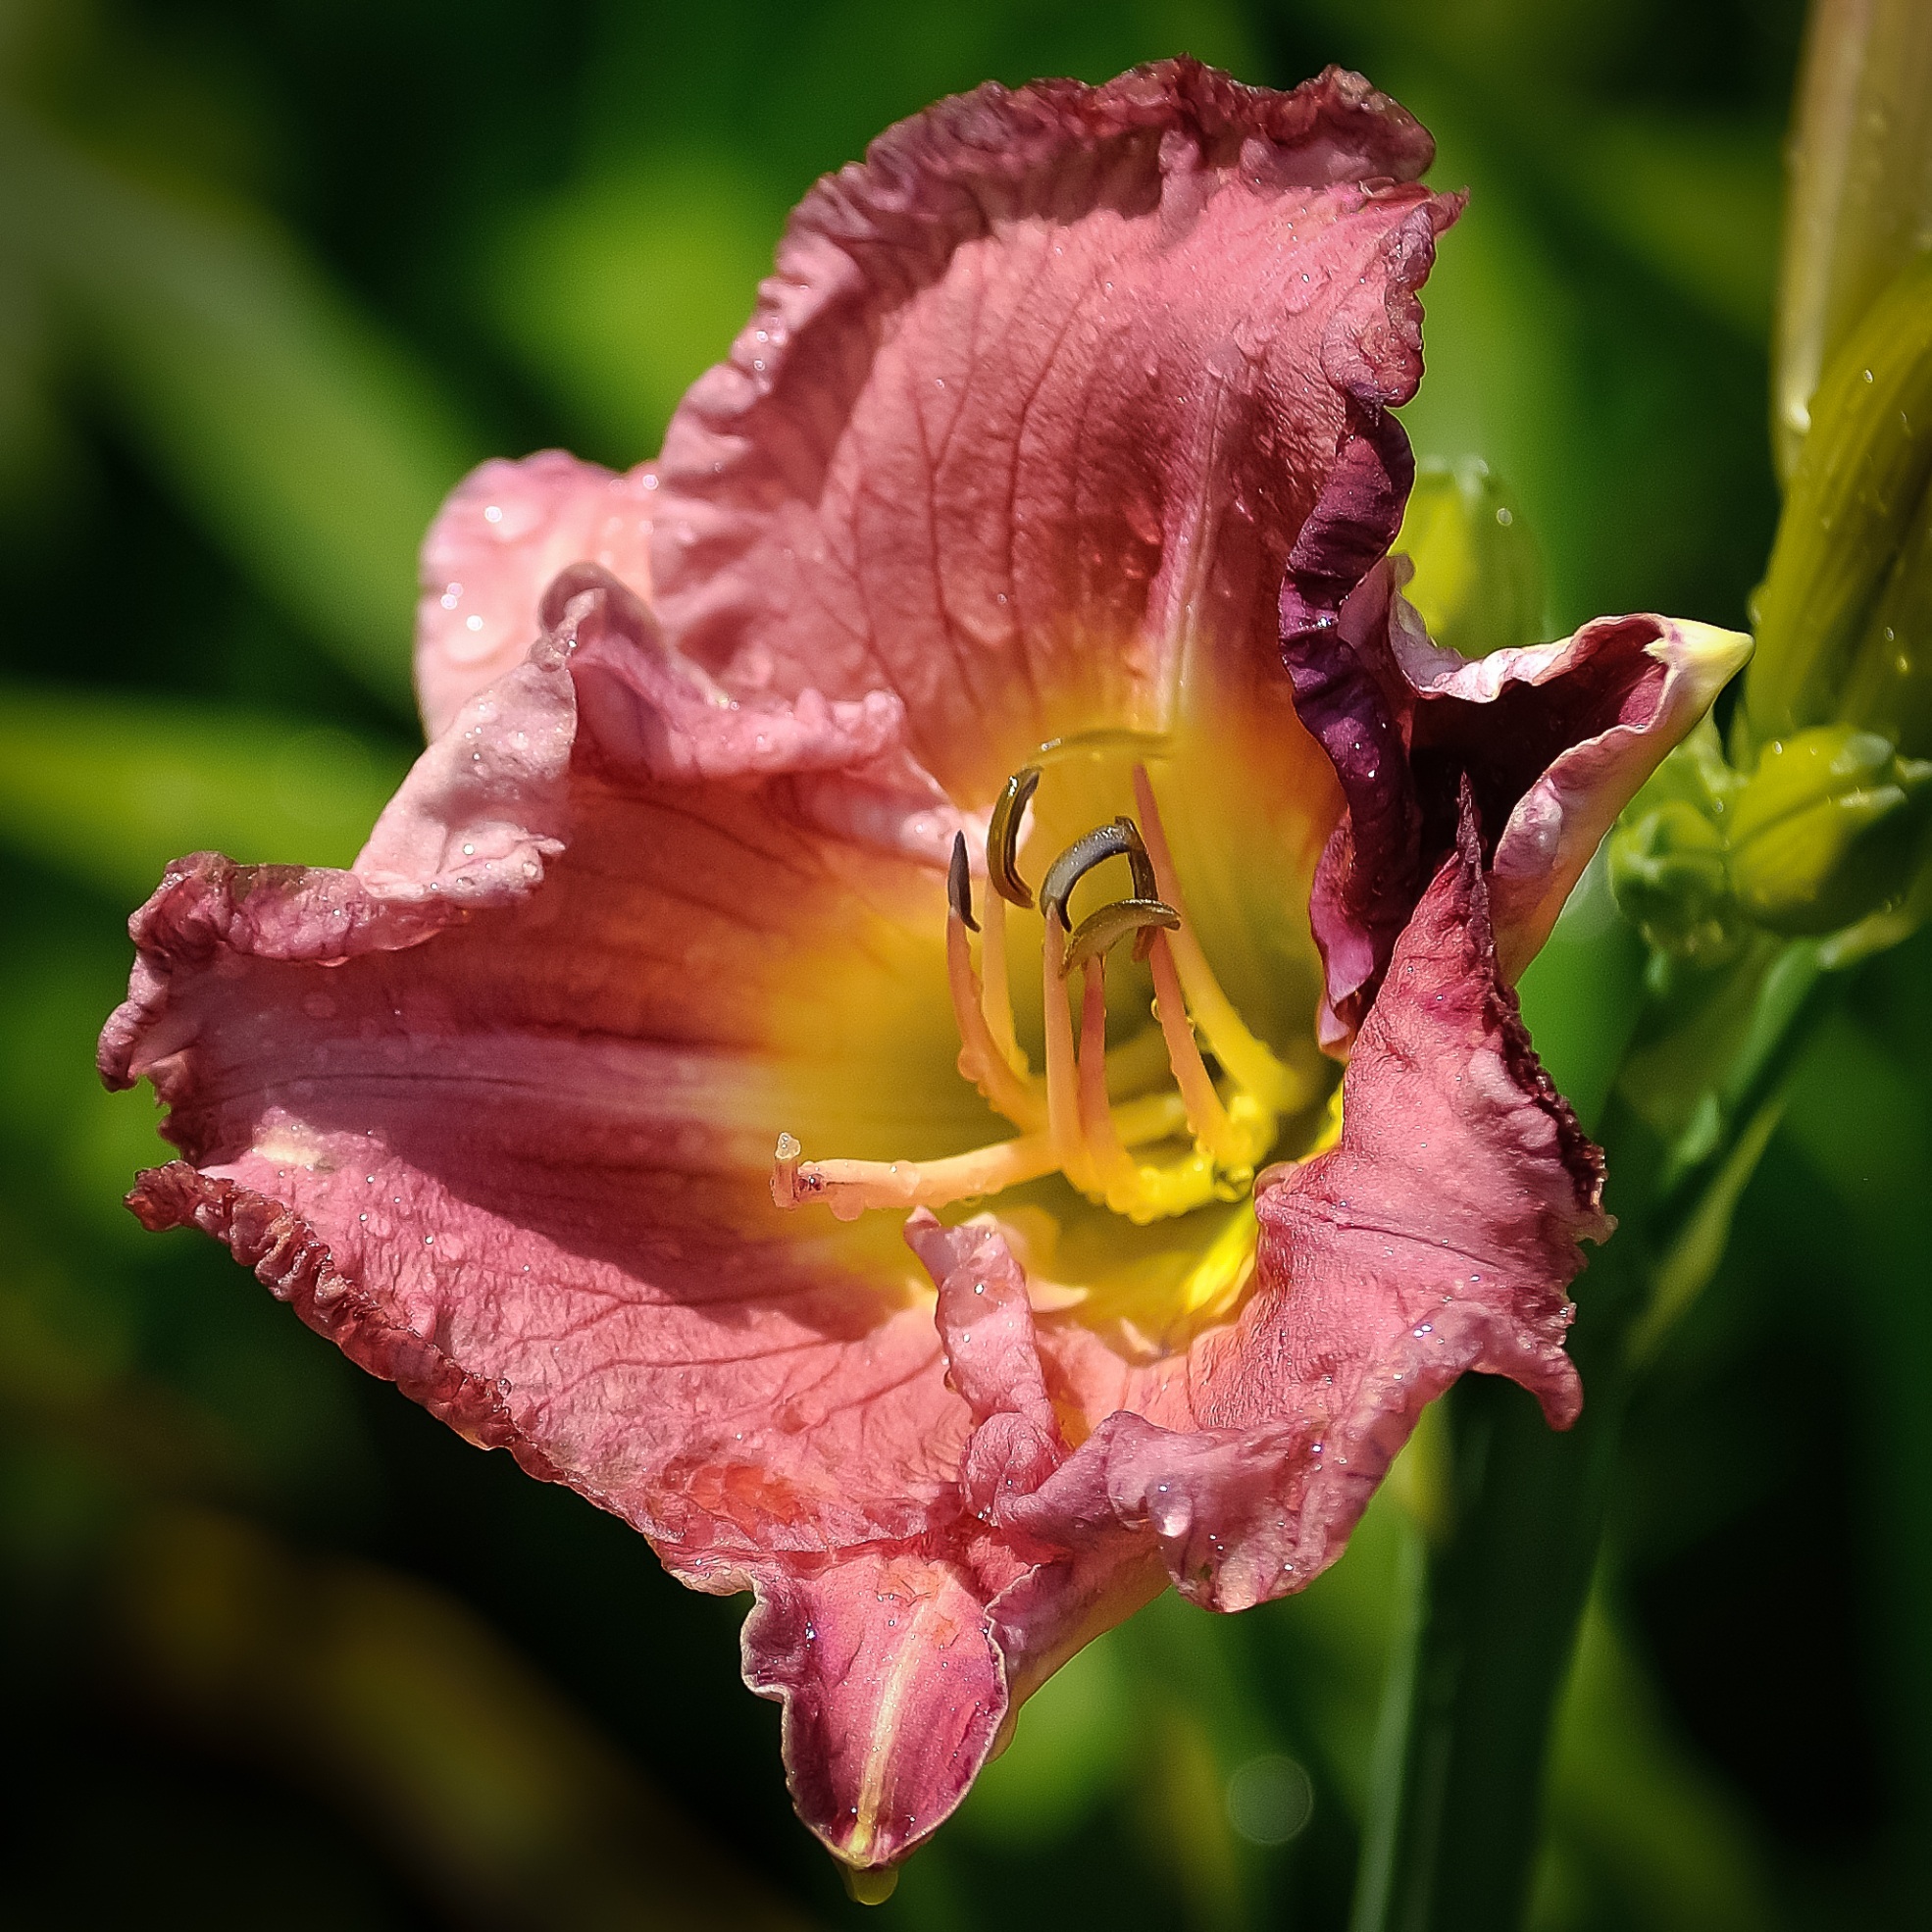
nature, blossom, plant, flower, purple, petal, summer, floral, color, natural, botany, garden, botanical, freshness, lily, daylily, macro photography, plant stem